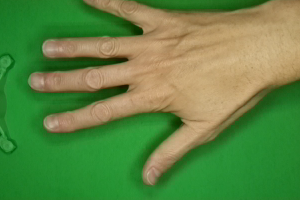
Label: paper